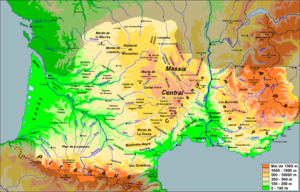
L’Occitanie est une région culturelle et historique du sud-ouest de l’Europe. Les principaux éléments qui la caractérisent sont sa culture et sa langue, la langue d'oc qui lui a donné son nom. L’espace occitan est identifié dès l’Empire romain sous le nom de Viennoise ou de Sept-Provinces, et au début du Moyen Âge sous le nom d’Aquitaine. Il retrouve une certaine unité à l'époque carolingienne sous le nom de royaume d'Aquitaine dont les délimitations territoriales correspondent grosso modo à l'espace linguistique de l'ancien occitan et de la Viennoise romaine. L’Occitanie a connu différents noms au cours de son histoire. La plus grande partie de l’Occitanie est aujourd’hui située en France où, depuis 2016, une région administrative de moindre étendue porte le même nom.